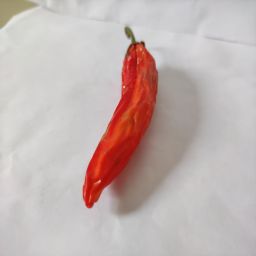
Crop: New Mexico Green Chile
Quality: Dried